Queens Zoo

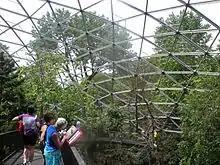
Inside the aviary

The first animals began moving into the Heckscher Children's Farm in February 1968, and Moses dedicated the children's farm on February 28 of that year. Moses opened the rest of the Flushing Meadows Zoo on October 26, 1968. The children's farm was initially free to enter, as was the rest of the zoo. The zoo also had pony rides and a carousel, for which an additional fee was charged. Tatiana Gillette-Infante, a former debutante, was hired as the Flushing Meadows Zoo's first supervisor. Soon after the zoo opened, there were reports of people cutting fences, abusing the zoo's birds, and stealing animals from the children's farm for joyrides. In addition, the zoo frequently experienced blackouts, as the park's underground electrical ducts ran through marshland. The zoo recorded 100 blackouts in its first three years, some of which had lasted as long as five days. These issues prompted Gillette-Infante to request that the city hire more zookeepers.